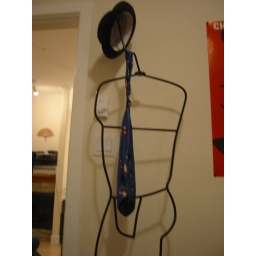
this dude chills in my bedroom lookin all emo with his hat and tie and loin cloth.